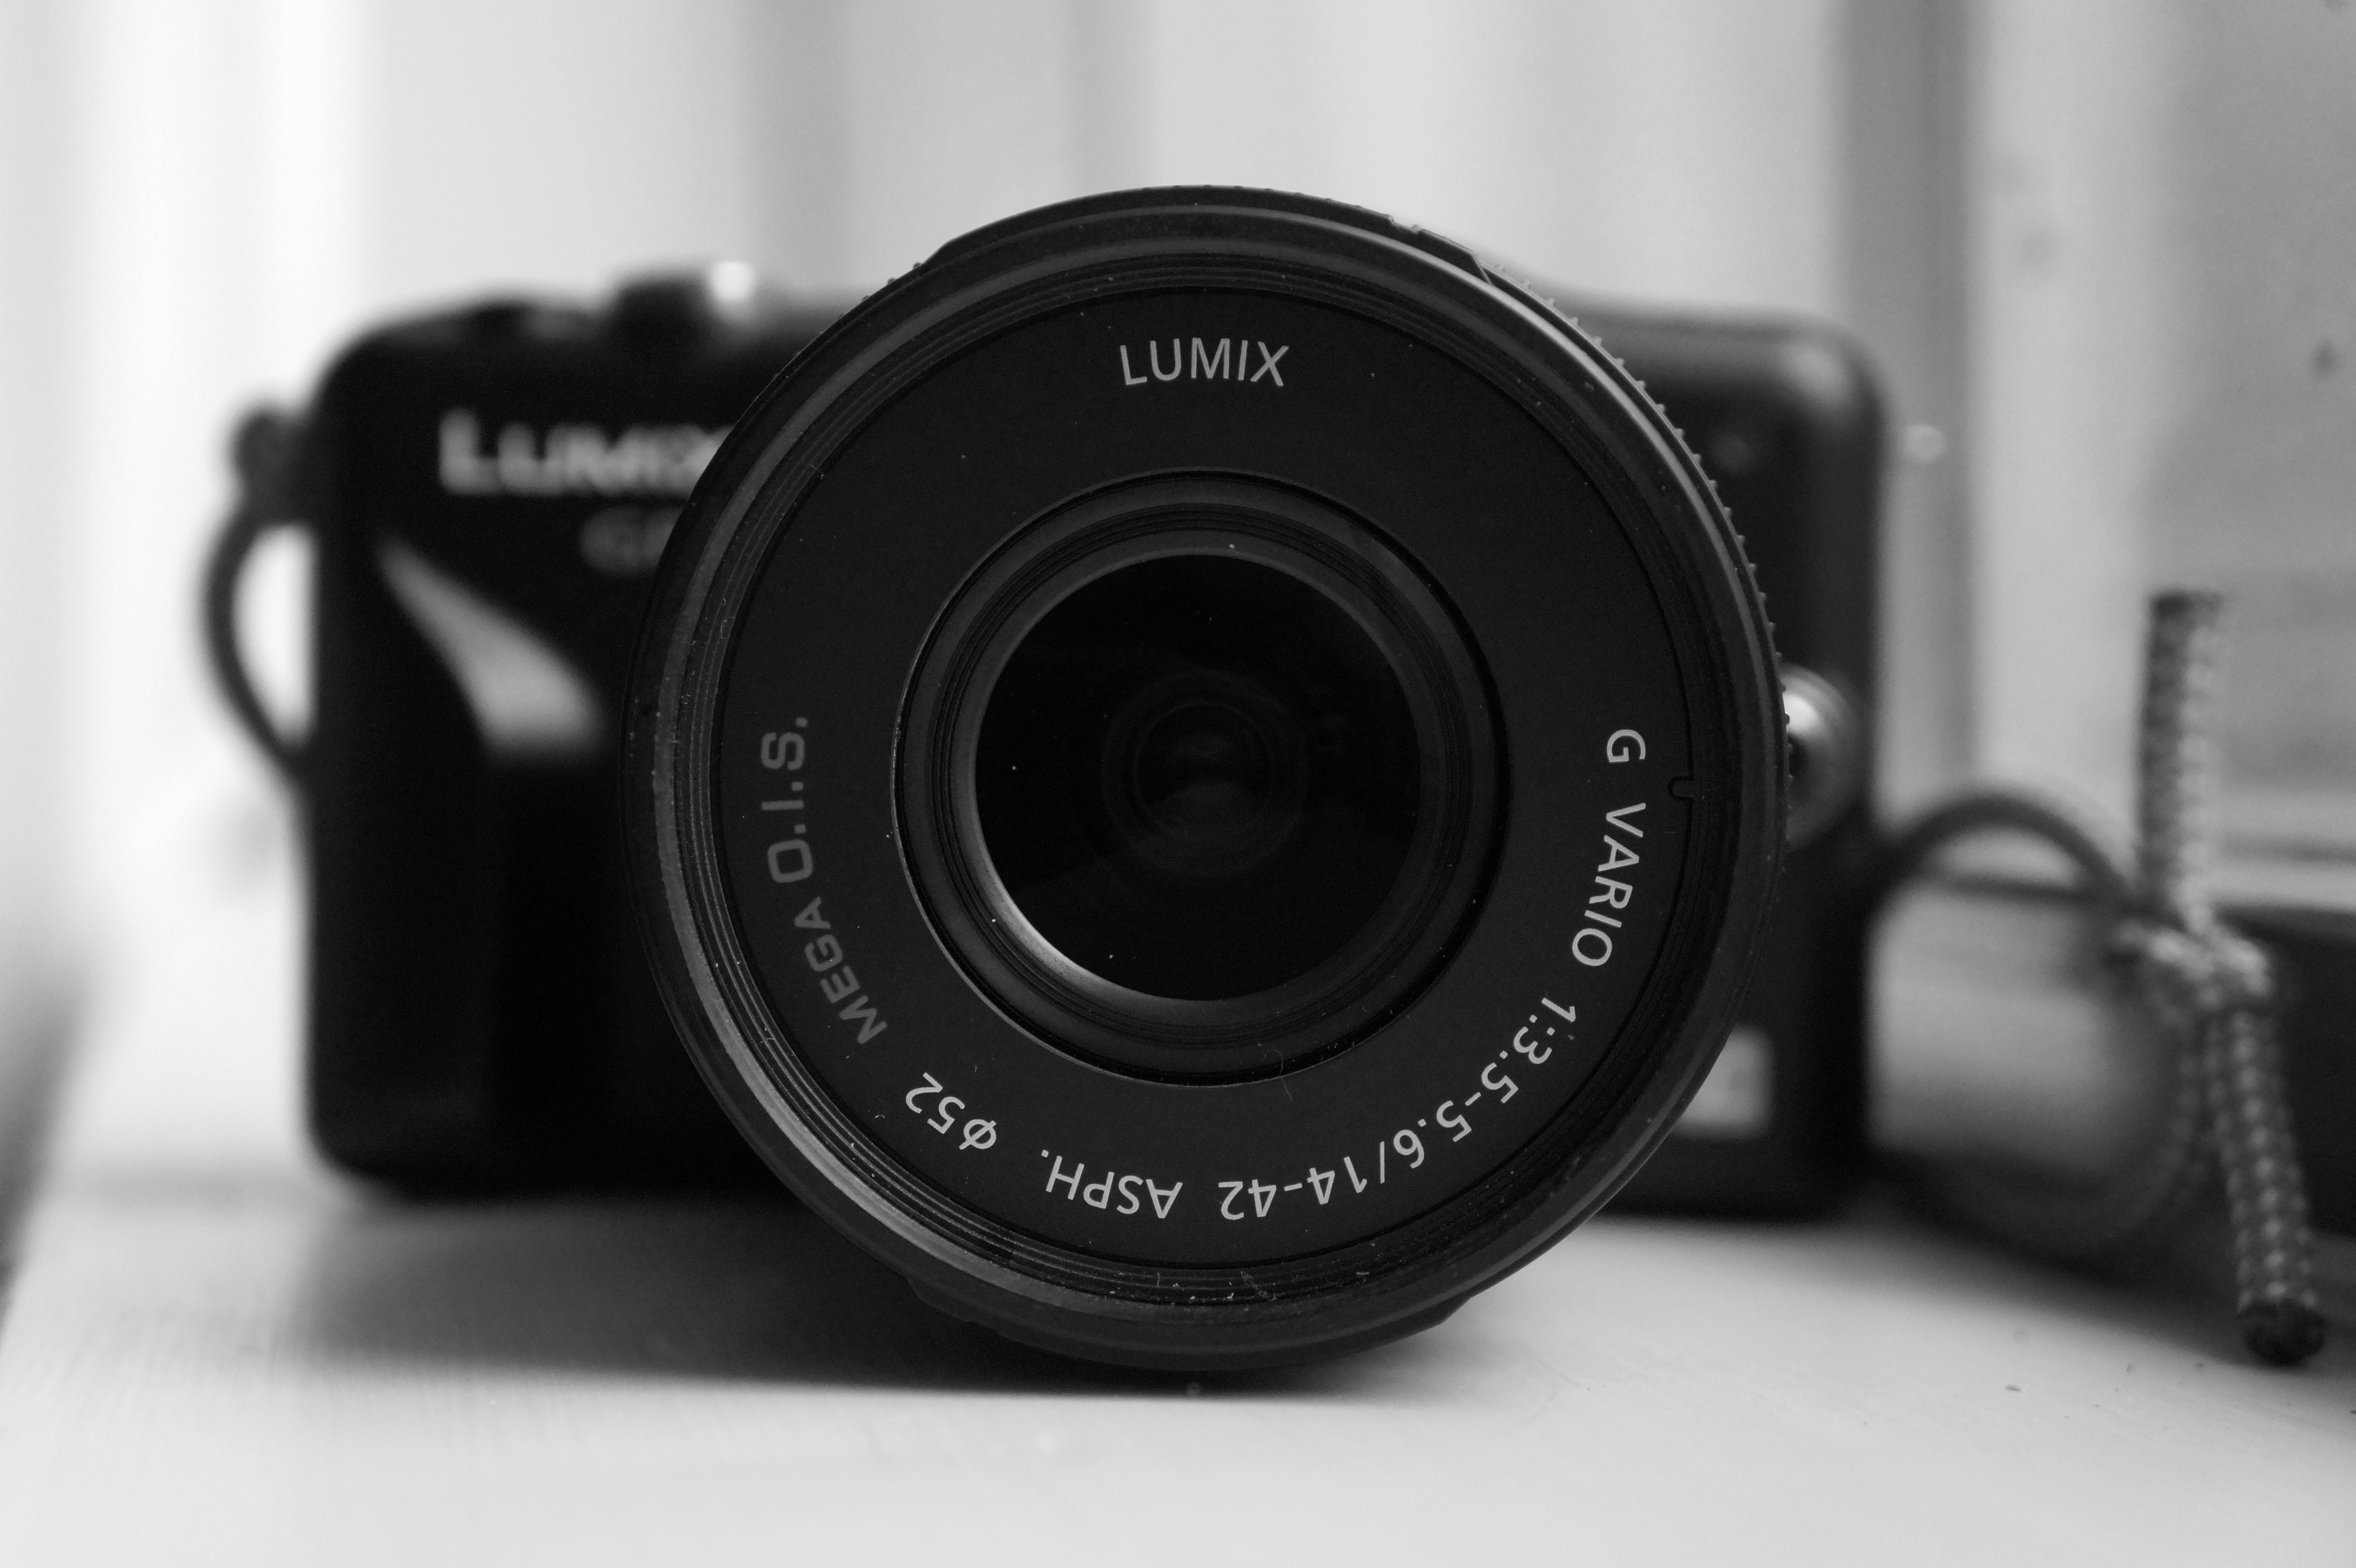
black and white, white, camera, photography, lens, black, monochrome, photographic equipment and black, reflex camera, digital camera, lumix, camera lens, monochrome photography, digital slr, single lens reflex camera, cameras optics, mirrorless interchangeable lens camera